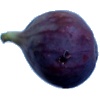
Label: fig